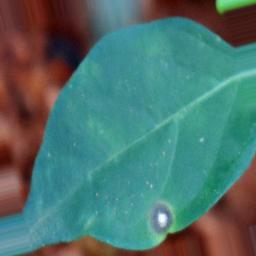
Label: cercospora